Pride and Prejudice

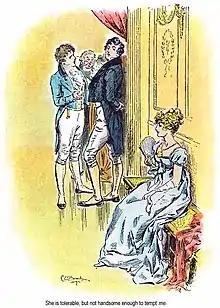
Mr. Darcy says Elizabeth is "not handsome enough to tempt him" to dance. (Artist: C.E. Brock, 1895)

In the early 19th century, the Bennet family lives at their Longbourn estate, situated near the village of Meryton in Hertfordshire, England. Mrs. Bennet's greatest desire is to marry off her five daughters to secure their futures.